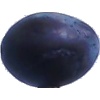
Label: Plum 3